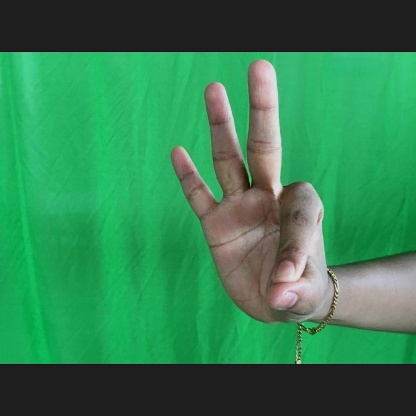
Mudra: Hamsasyam